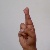
The image shows a hand gesture representing the letter 'R' in Indian Sign Language.